Henry Miller Memorial Library

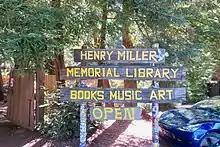
Entrance sign to Henry Miller Memorial Library

In 2000, the library acquired two major Miller collections, making the library the second most extensive repository of Miller books, manuscripts, letters and ephemera in the world, next only to the University of California at Los Angeles. The William Ashley Collection is likely the world's most complete collection of English language Miller editions, including almost every published version of ")"—over 120 in total. The collection was accumulated and donated by Henry Miller Library board member William Ashley. The Emil Schnellock Archive included many Miller books, manuscripts, letters, and ephemera collected by Emil Schnellock, Miller's lifelong friend and mentor from Brooklyn. The collection includes a first draft of "Tropic of Cancer" and hundreds of letters to and from Miller. The Schnellock Archive was acquired from an anonymous seller. Miller bibliographer Roger Jackson states that the collections make the library "an important stop" for Miller researchers.